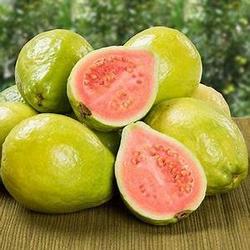
Label: Guava